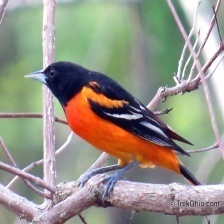
Species: BALTIMORE ORIOLE
Scientific name: ICTERUS GALBULA